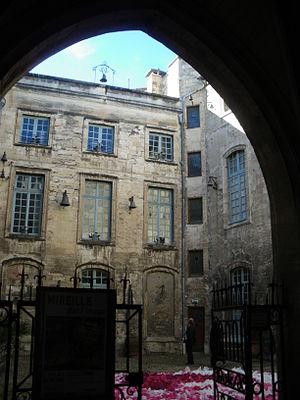
Cour intérieur du Palais du Roure, Avignon, France
À l’intérieur des remparts, dans le centre historique, les cent-trente Hôtels particuliers d'Avignon, ont été construits entre XVᵉ siècle et le XVIIIᵉ siècle. Ils ont fait l'admiration d'Anne-Marguerite Petit Dunoyer, qui, lors de son séjour à Avignon décrivit son enthousiasme et son étonnement dans ses Lettres historiques et galantes de deux dames de condition dont l’une estoit à Paris & l’autre en province, ouvrage édité en 1733 :
Folco de Baroncelli est un écrivain et manadier français.